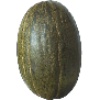
Label: Melon Piel de Sapo 1